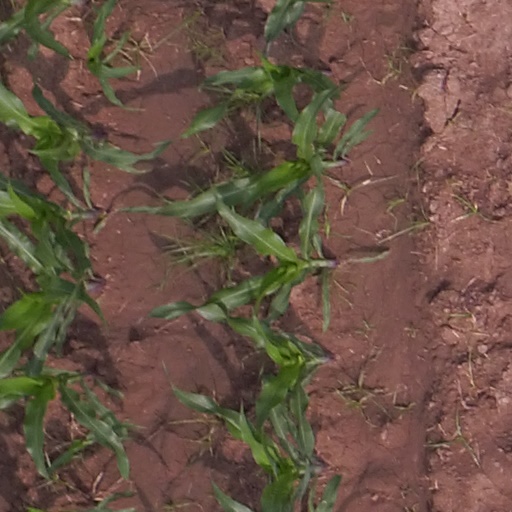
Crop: maize; corn